Caroline Mulroney

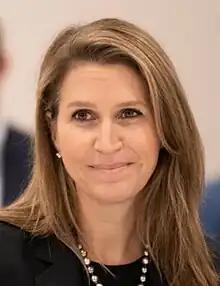
Mulroney in 2020

Caroline Anne Mulroney Lapham, (born June 11, 1974) is a Canadian businesswoman, jurist, lawyer, and politician who currently serves as the President of the Treasury Board of Ontario and Minister of Francophone Affairs.